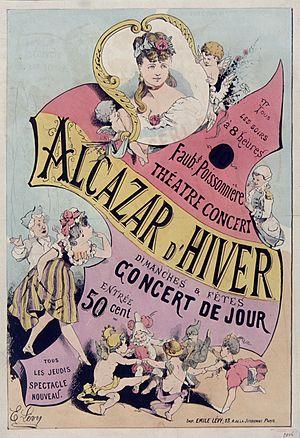
L'Alcazar d'hiver – ou plus couramment l'Alcazar – est un café-concert parisien ouvert en 1858 et disparu en 1902, anciennement situé 10, rue du Faubourg-Poissonnière dans le Xᵉ arrondissement.